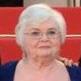
Age: 83